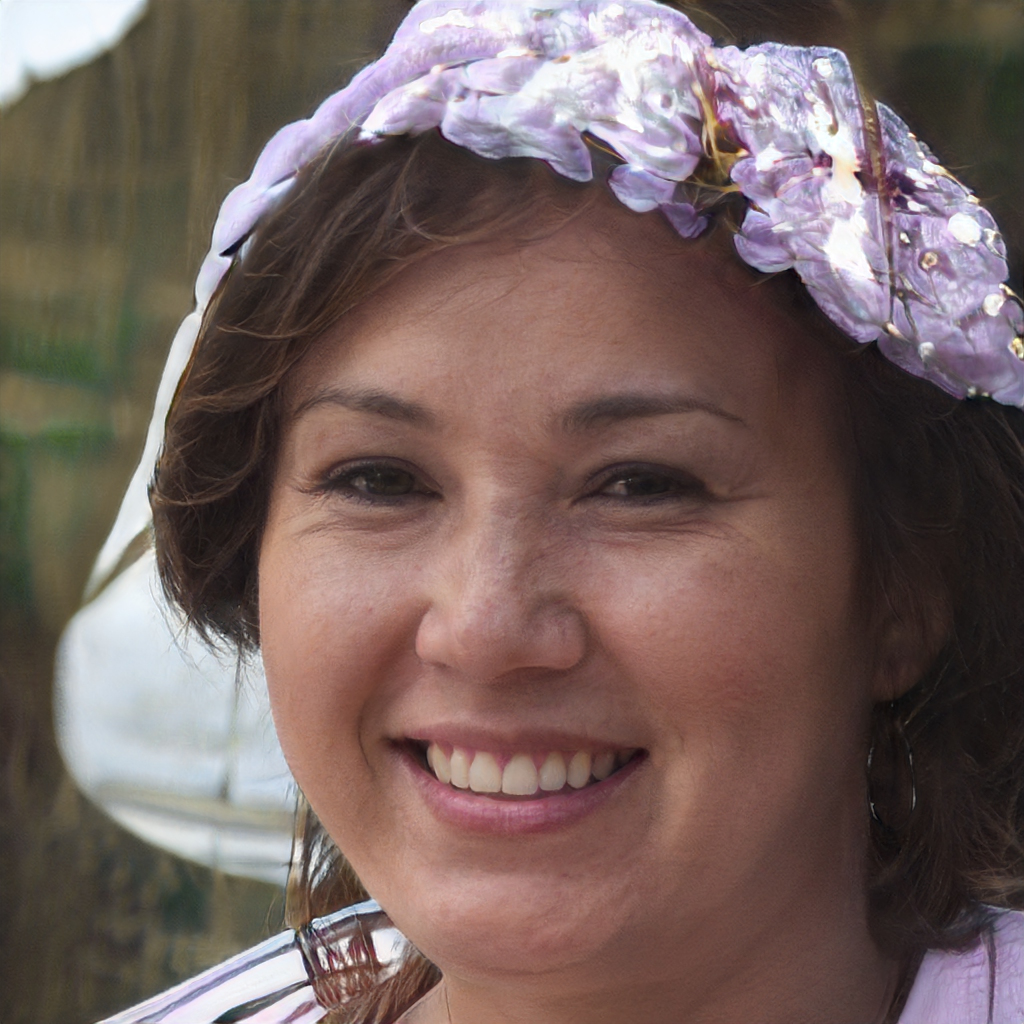
Gender: Female